Three Stories of Love

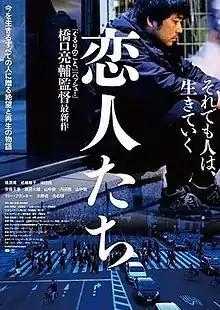
Theatrical release poster

is a 2015 Japanese drama film edited, written, and directed by Ryōsuke Hashiguchi. It was released on November 14, 2015.